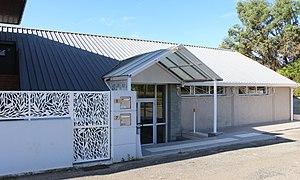
Salle des fêtes d'Argelès-Bagnères (Hautes-Pyrénées)
Argelès-Bagnères est une commune française située dans le département des Hautes-Pyrénées, en région Occitanie.